Poland Is Not Yet Lost

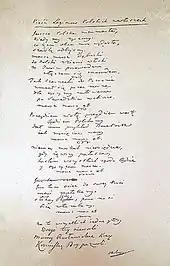
Facsimile of Wybicki's manuscript of the "Song of the Polish Legions in Italy"

It is also known by its original title, "" ('Song of the Polish Legions in Italy'). As there are no official translations of the name into English, various translations of its Polish incipit "" include 'Poland has not yet perished', 'Poland has not perished yet', 'Poland is not lost', 'Poland is not lost yet', 'Poland is not yet lost', and 'Poland has not yet succumbed'.